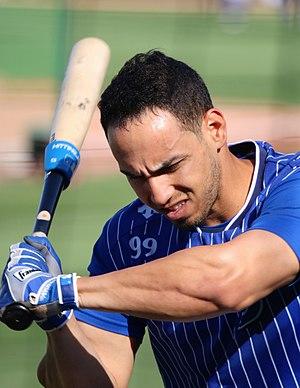
Neftali Soto est un joueur de premier but des Ligues majeures de baseball sous contrat avec les White Sox de Chicago.